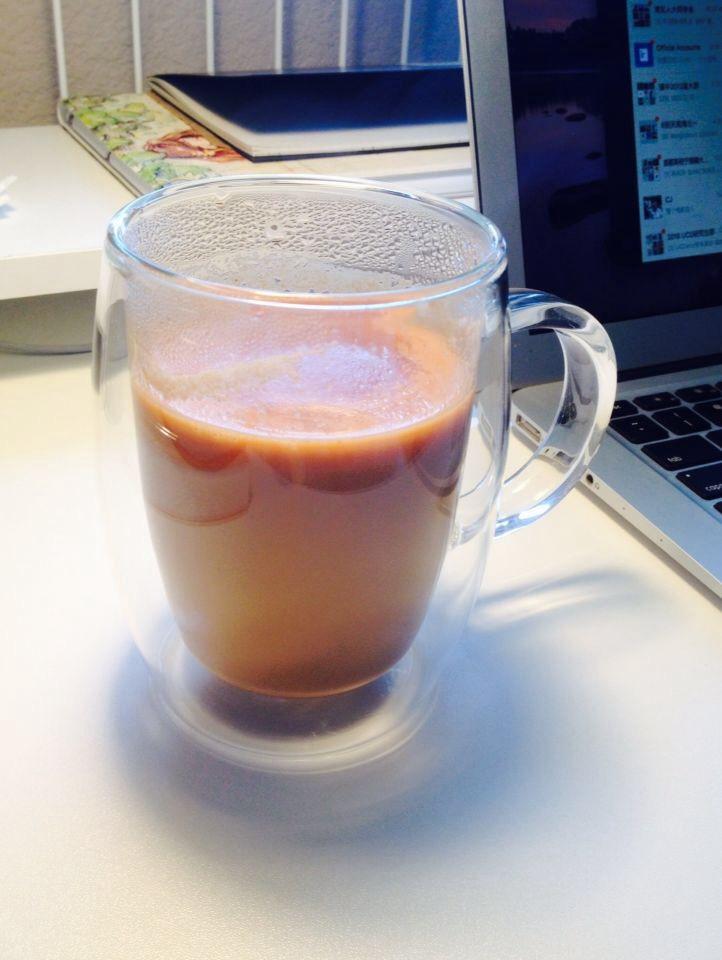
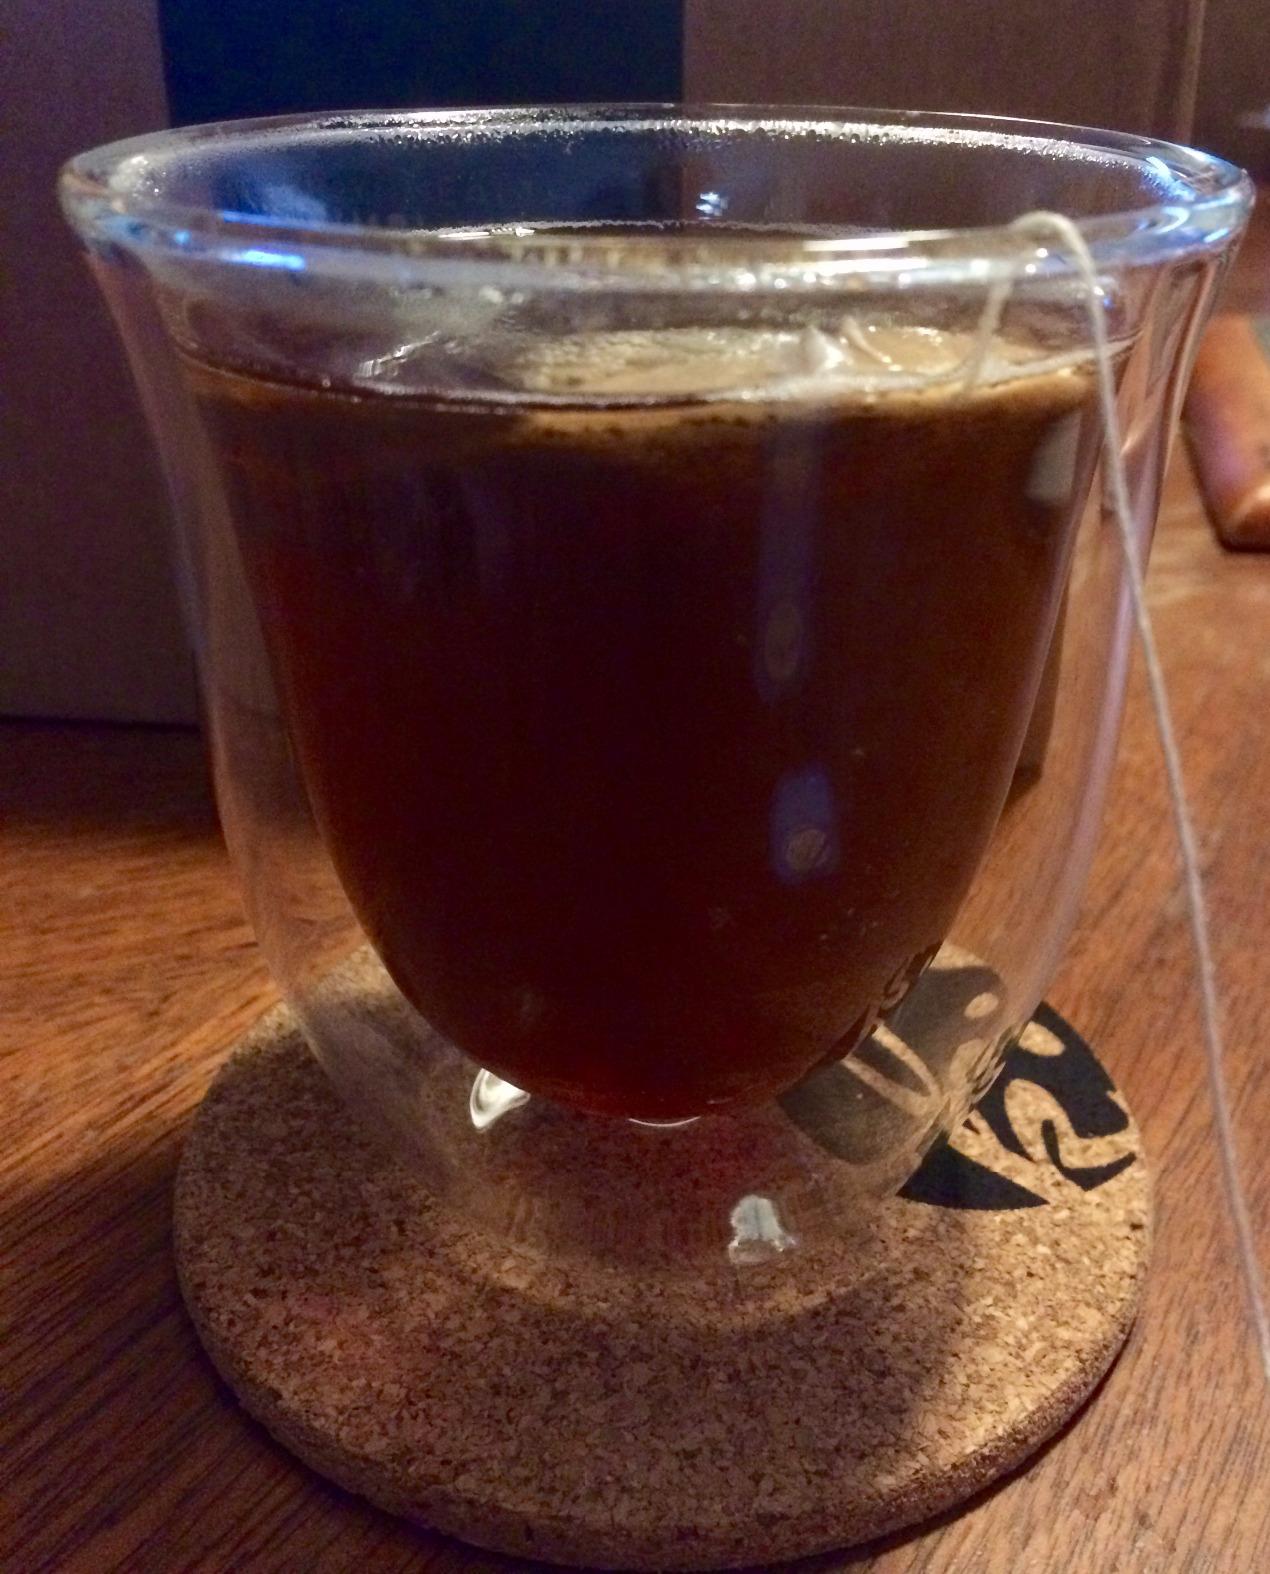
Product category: items_mug
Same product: no